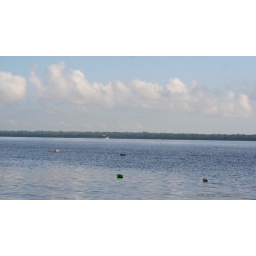
Yah, love the blue water but not the garbage people throw in the river